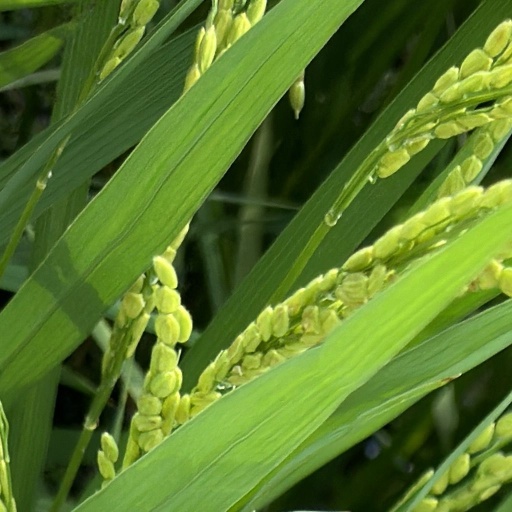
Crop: rice